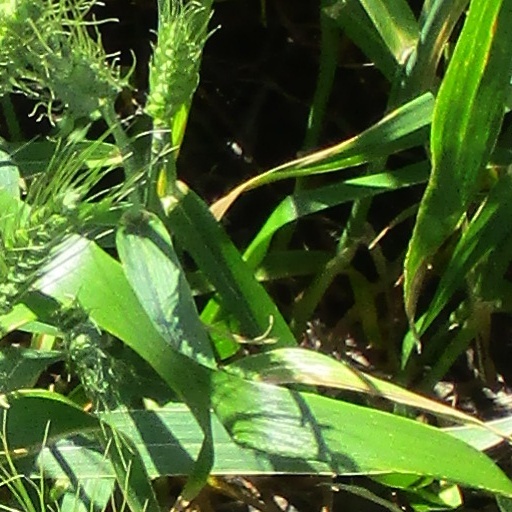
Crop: wheat